Shinagawa Station

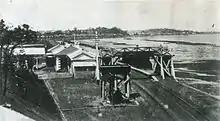
Shinagawa Station in the late 19th century, with the Tokyo Bay shore visible immediately next to the station

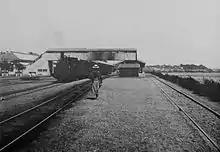
Shinagawa Station around 1897

Shinagawa is one of Japan's oldest stations, opened on 12 June 1872, when the service between Shinagawa and Yokohama provisionally started, four months before the inauguration of "Japan's first railway" between Shimbashi and Yokohama through Shinagawa on 14 October 1872.